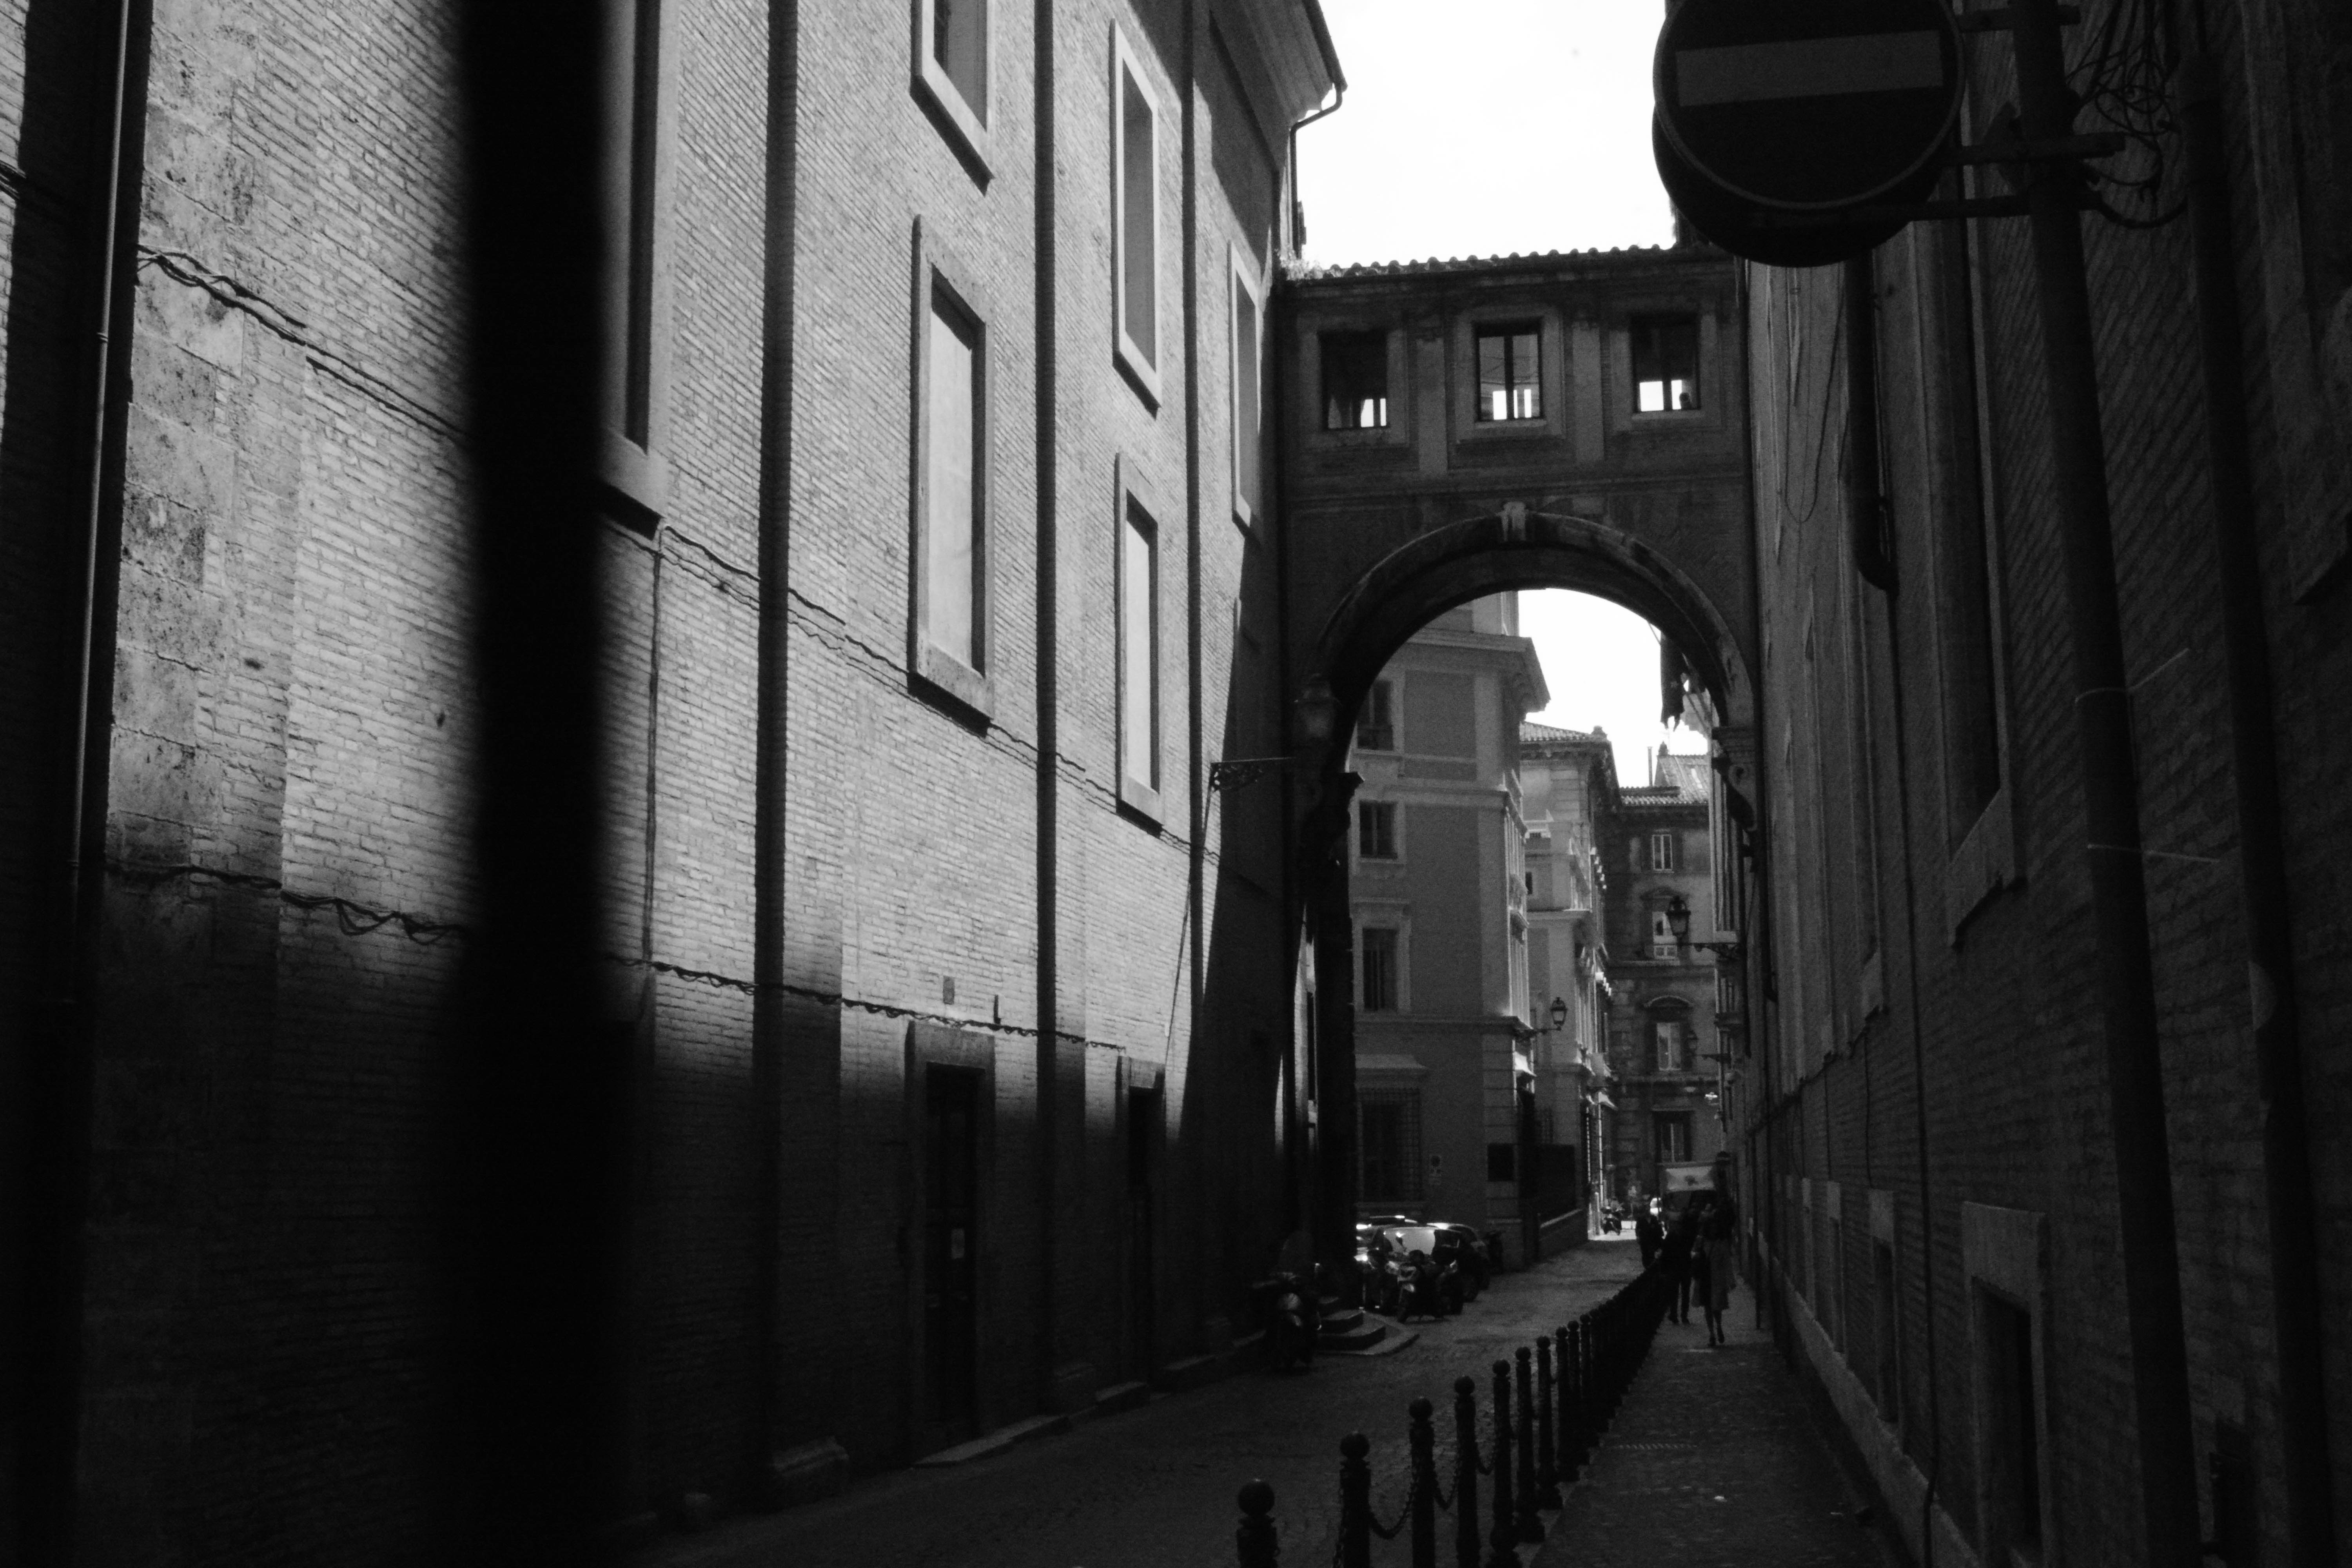
light, black and white, architecture, road, white, street, alley, arch, darkness, black, monochrome, lighting, infrastructure, symmetry, shape, monochrome photography, film noir